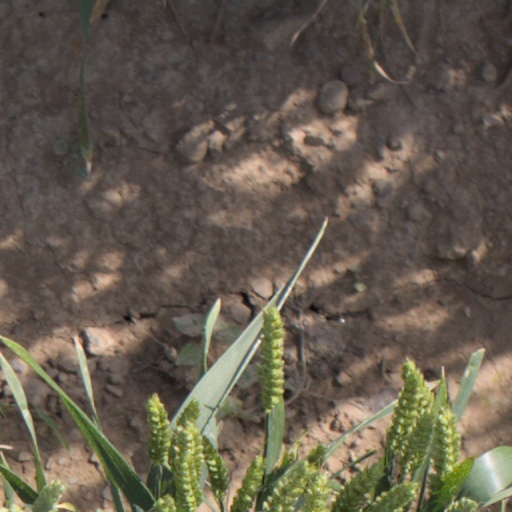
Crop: wheat